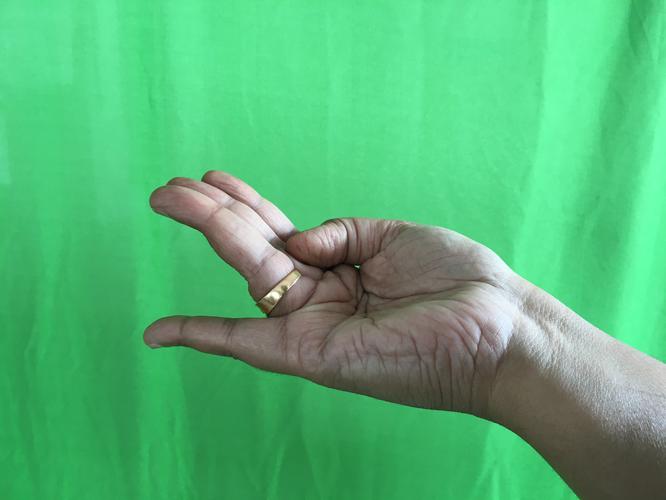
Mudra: Chaturam
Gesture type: single_hand